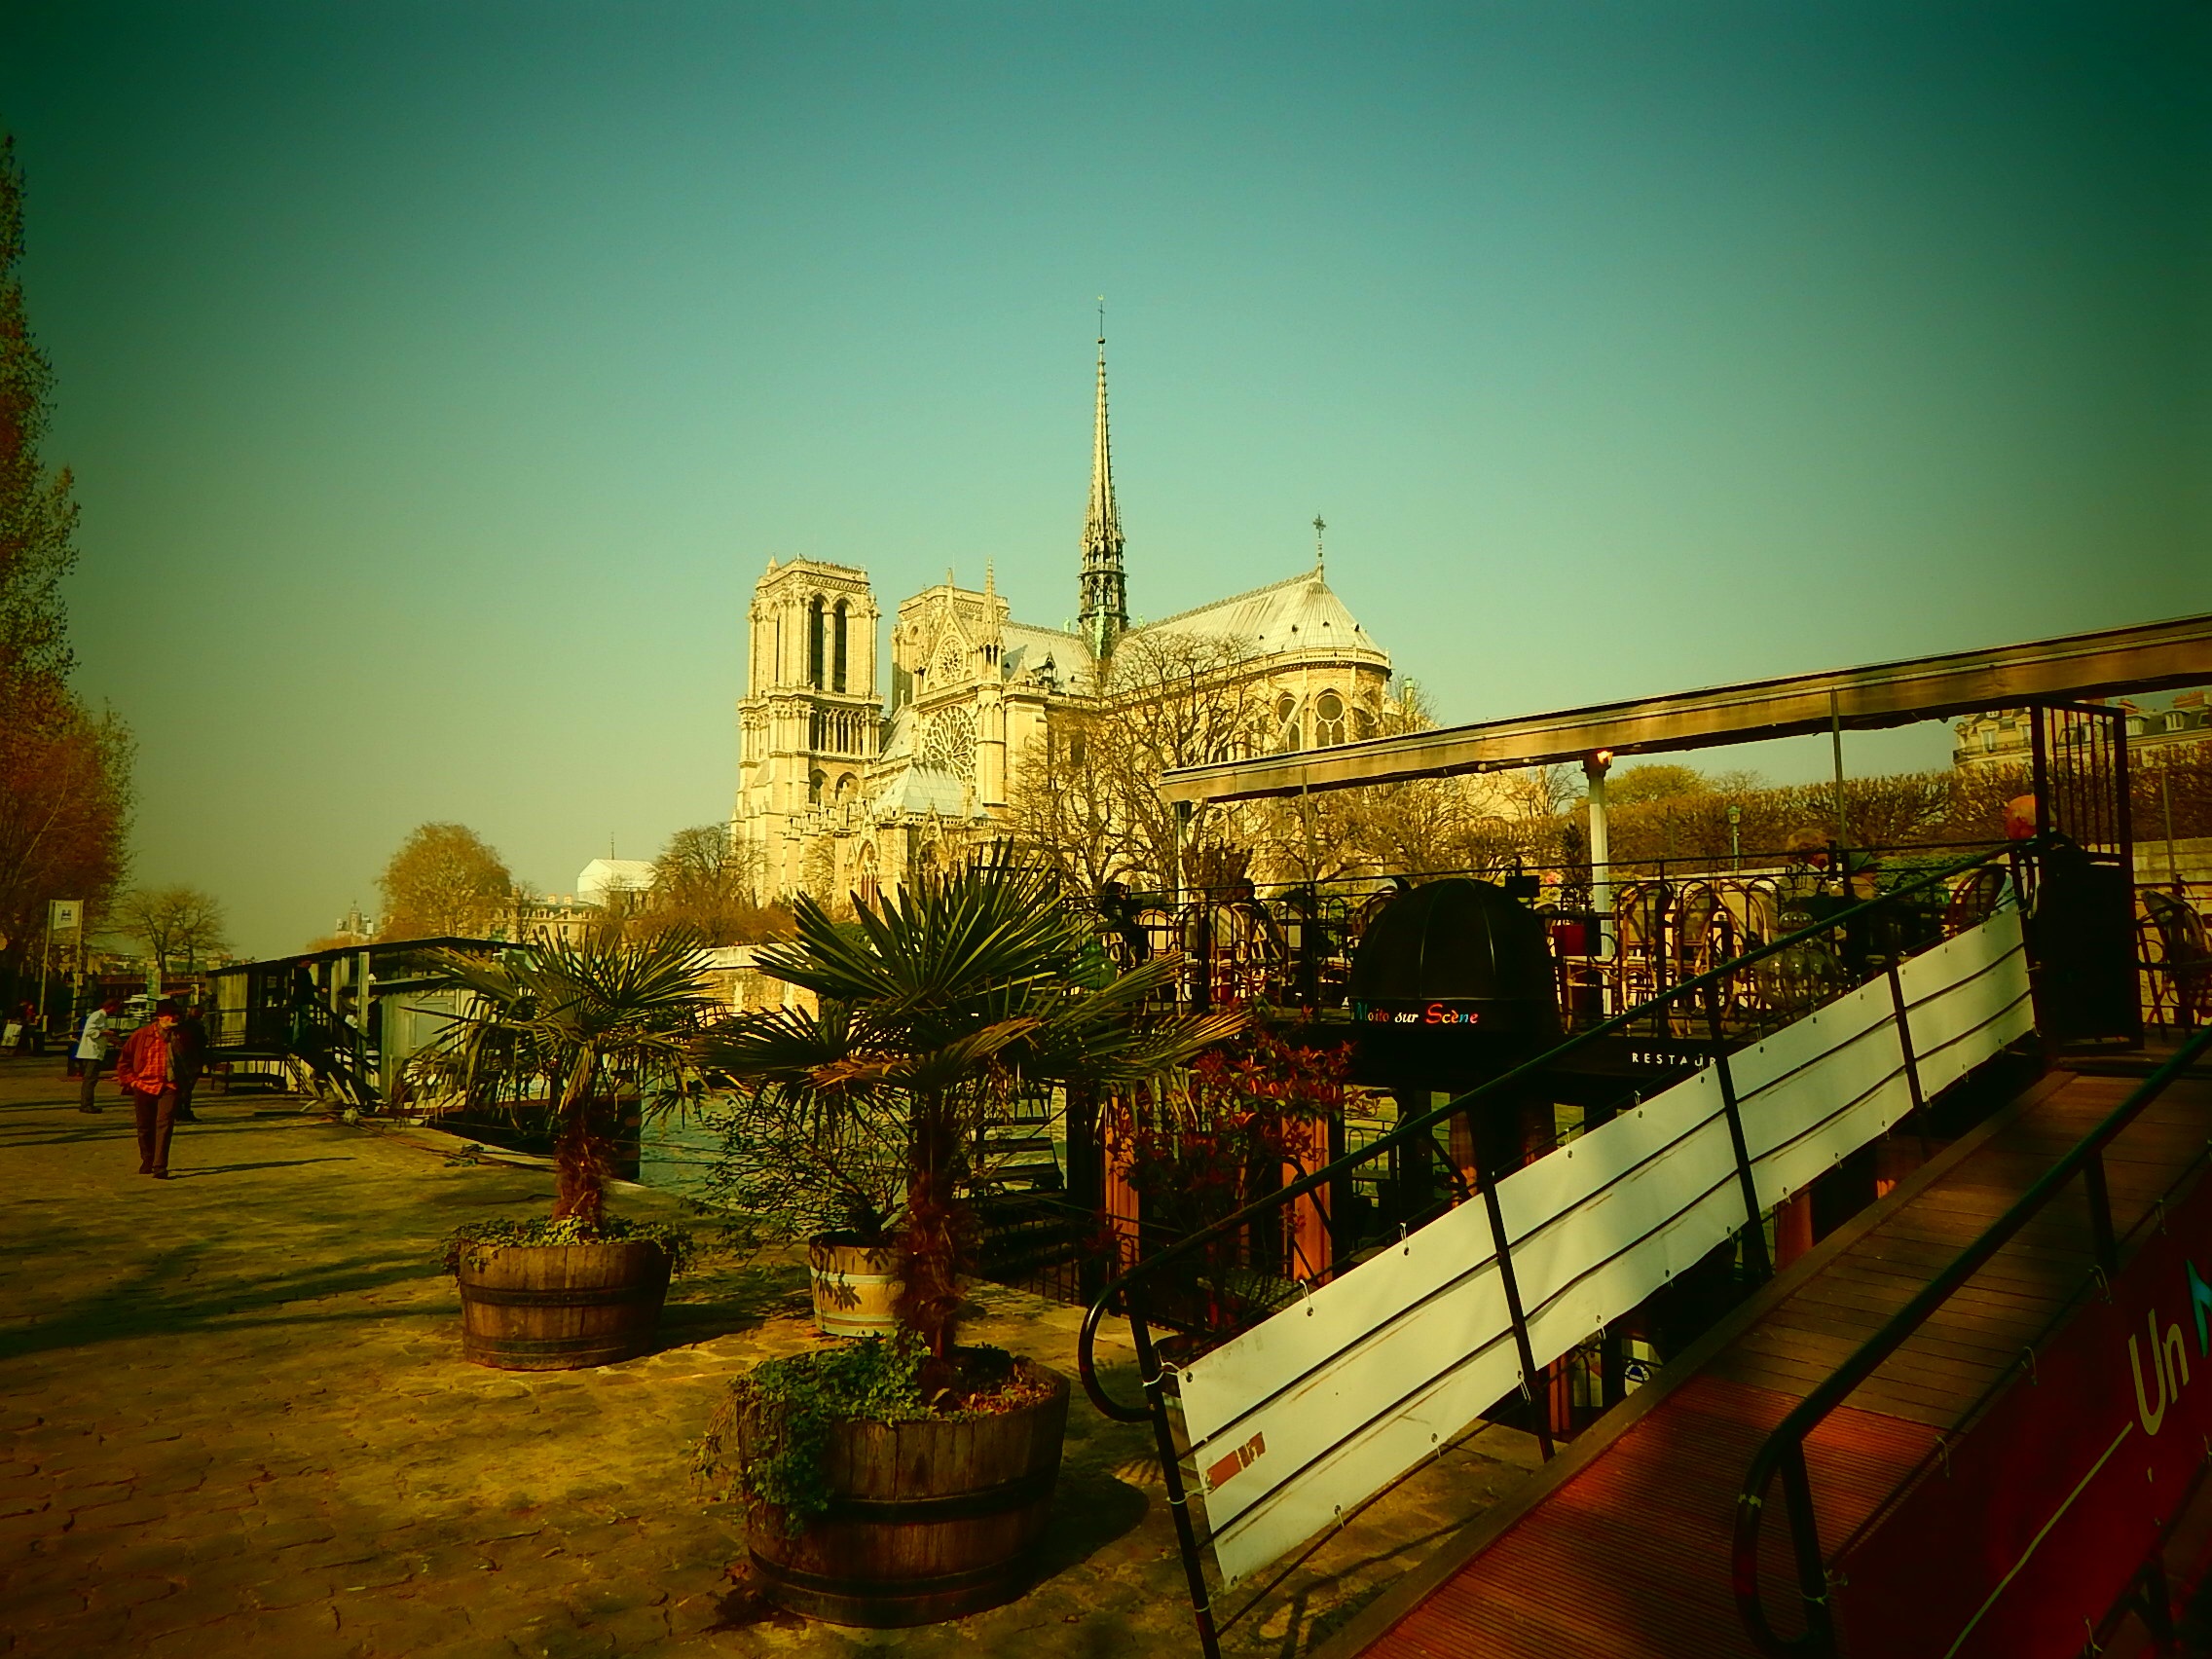
night, city, paris, cityscape, france, evening, park, landmark, church, cathedral, place of worship, old town, dom, rhaeto romanic, notre dame, munster, urban area